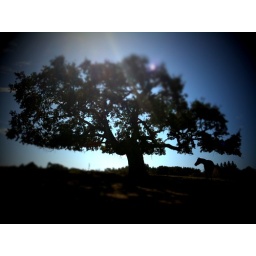
Spotted this horse enjoying the shade during our road ride around Solvang.